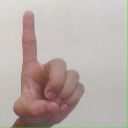
अक्षर: ड